Wisbech Grammar School

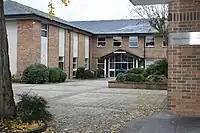
Quadrangle looking towards the Russell Hall and the Anderson Library

The main senior school entry is at age 11 by a competitive examination. Pupils can also enter at second, third and fourth form levels. Offers of sixth form places are made on the basis of interview and a report. In 2018, the junior school had 141 pupils, the senior school had 377 students, of whom 86 were in the sixth form, with roughly equal numbers of boys and girls.